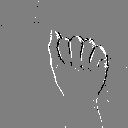
ASL letter: a